Ursula Edgcumbe

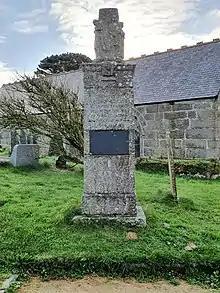
Zennor War Memorial, Cornwall

Edgcumbe was born at Sandy in Bedfordshire where her father was the barrister and local politician Sir Robert Pearce-Edgcumbe (1851–1929). As a teenager, Ursula Edgcumbe worked in the studio of the sculptor James Havard Thomas before enrolling at the Slade School of Art, where Thomas also taught.